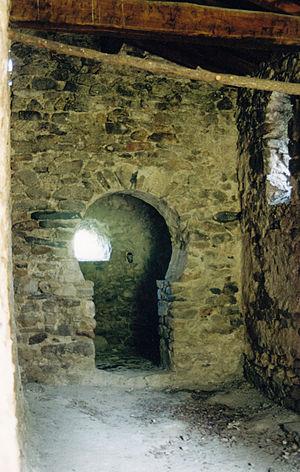
France - Fenouillèdes - Saint-Michel de Sournia (préroman)
La chapelle Saint-Michel de Sournia est une chapelle préromane du Xᵉ siècle située à Sournia dans le département français des Pyrénées-Orientales en région Occitanie.